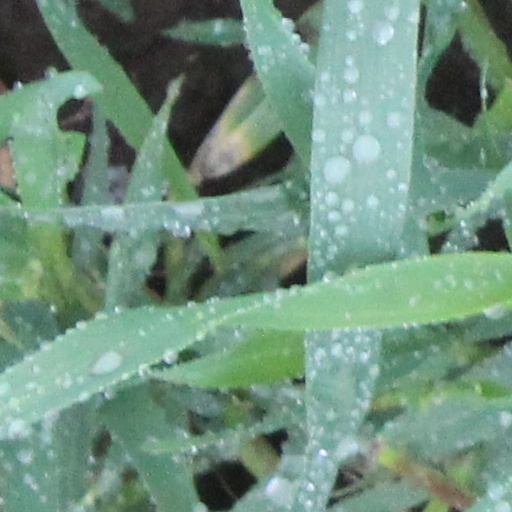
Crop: wheat